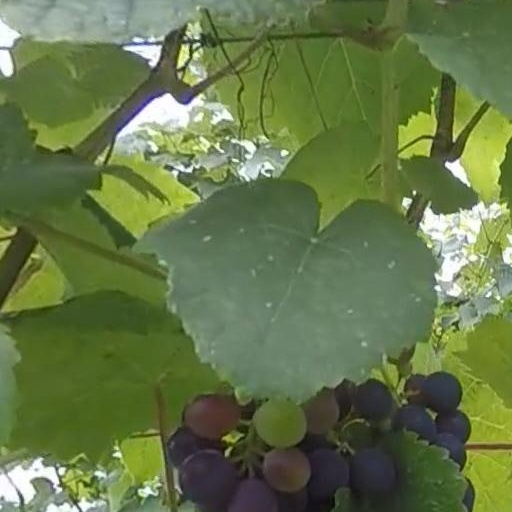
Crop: grape